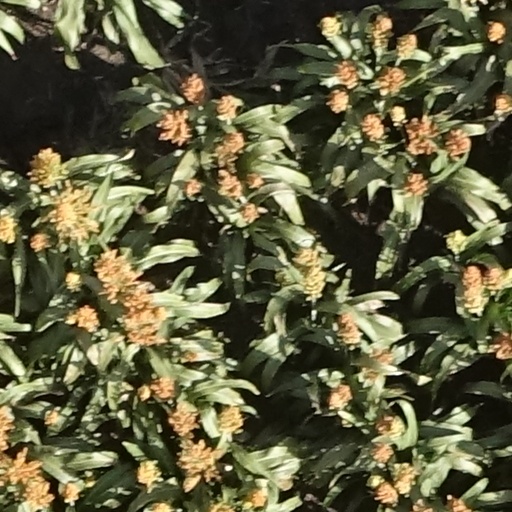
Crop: sorghum